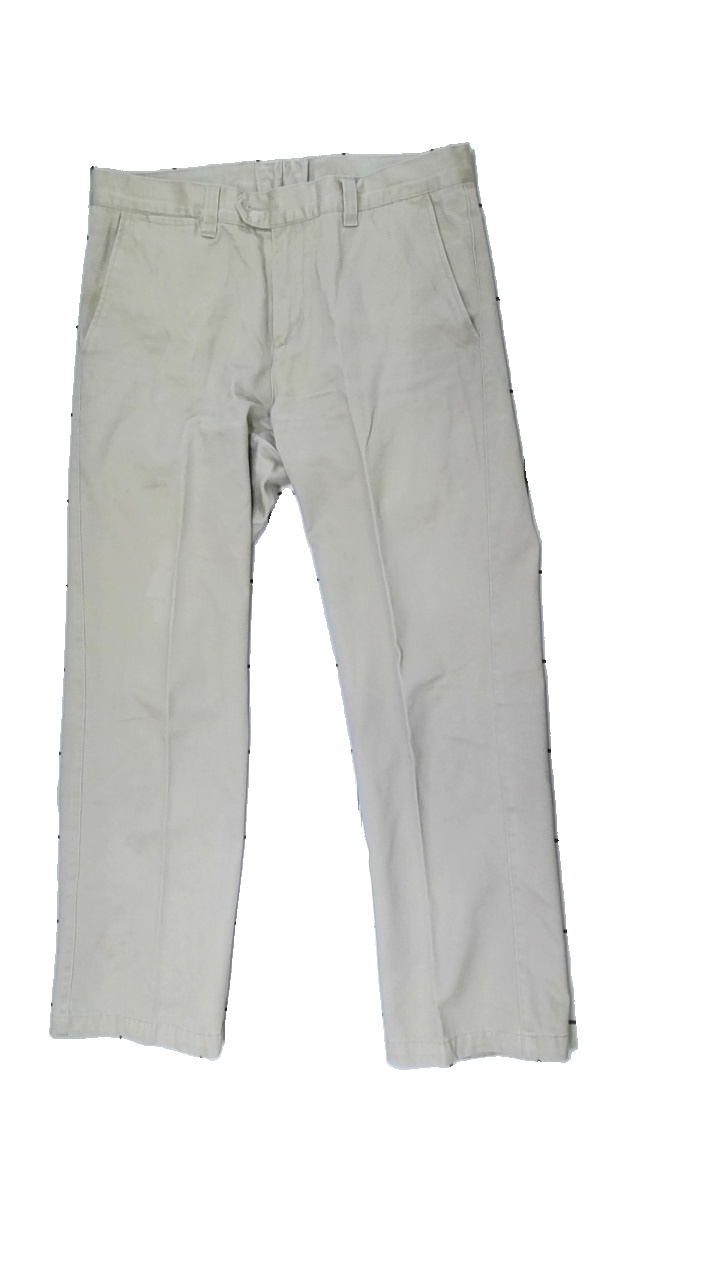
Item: Trousers (Men)
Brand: One Way
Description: beige chinos med fläckar över hela framsidan
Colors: Beige
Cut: Regular
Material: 100% cotton
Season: All
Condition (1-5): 3
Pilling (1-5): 5
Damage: fläckar
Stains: Major
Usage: Export
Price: <50